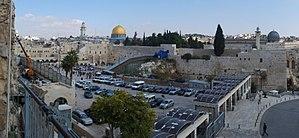
Vue du Mur Occidental de Jérusalem (partie gauche du Fichier:Westernwallpanorama.jpg de Xsteadfastx du 4 décembre 2009)
Le mont du Temple est le lieu le plus sacré du judaïsme. C'est le site sur lequel se trouvait le Temple de Jérusalem, détruit en 70 par l'empereur Titus. La partie occidentale des murs monumentaux, bâtis par Hérode pour agrandir le site, serait le seul vestige du temple de Jérusalem et constitue le Mur occidental ou Mur des Lamentations.
Le Mur des Lamentations est une partie du mur de soutènement de l'esplanade du Temple de Jérusalem, situé dans le quartier juif de la vieille ville de Jérusalem. Bâti au Iᵉʳ siècle durant l'achèvement de la construction du Second Temple, il renforce le flanc occidental du temple, d’où son appelation juive traditionnelle de Mur occidental, et en constitue l’un des principaux vestiges. Il est révéré en cette qualité comme mur du Mont du Temple, d’autant qu’il est actuellement le lieu le plus proche du Saint des Saints, et est de ce fait considéré par le peuple juif comme l'endroit le plus saint pour la prière. Après l’érection de la cité romaine d’Ælia Capitolina, conçue pour effacer le souvenir de Jérusalem, et l’exclusion des Juifs de celle-ci, ils sont autorisés contre paiement à se rendre un jour par an au pied du mur pour se lamenter sur la destruction de la ville. L’appelation « Mur des Lamentations » apparaît alors dans les écrits des pélerins chrétiens, et témoigne de l'antijudaïsme ambiant car la destruction du Temple est considérée comme la preuve des enseignements de Jésus ainsi que le juste châtiment des Juifs qui ne l’ont pas accepté.
Femmes du Mur des Lamentations, est une association féministe juive fondée en 1988 et basée en Israël, dont le but est de garantir le droit des femmes à porter les Sefer Torah, à lire dans la Torah et à se vêtir de vêtements religieux au mur des Lamentations.